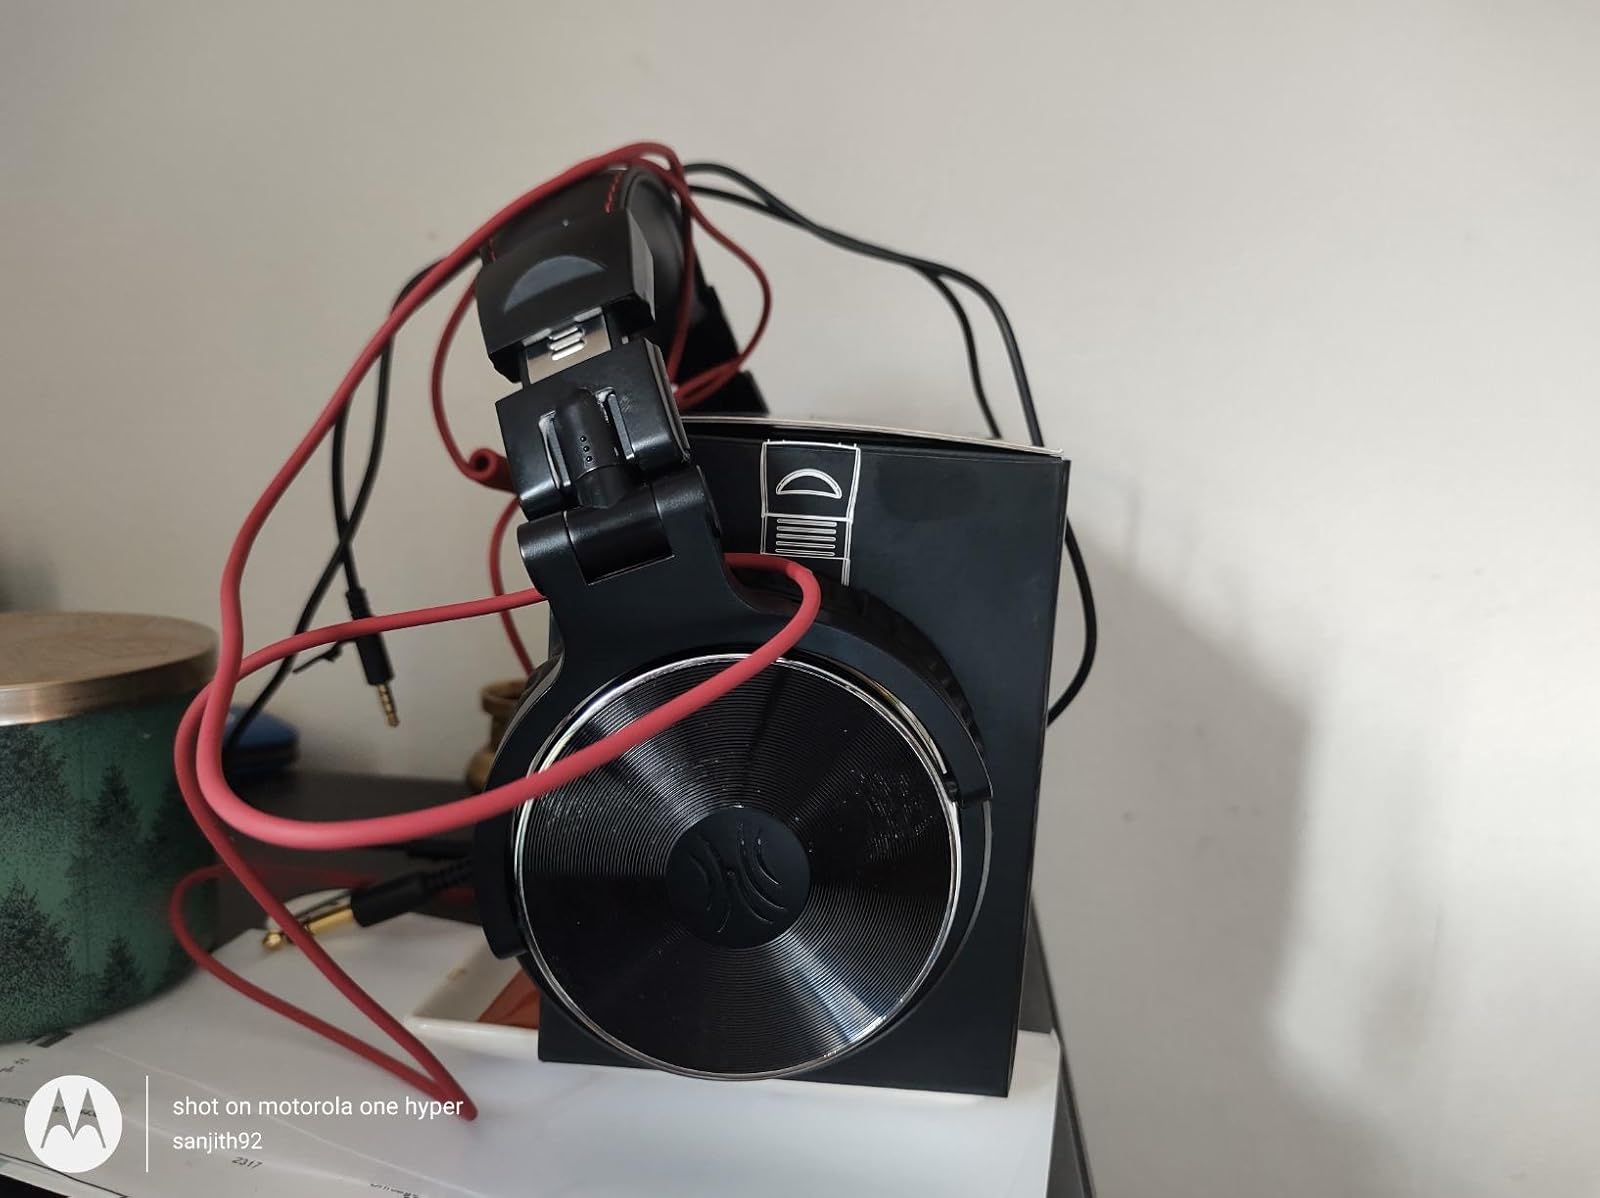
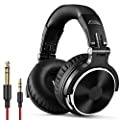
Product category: headphones
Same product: yes